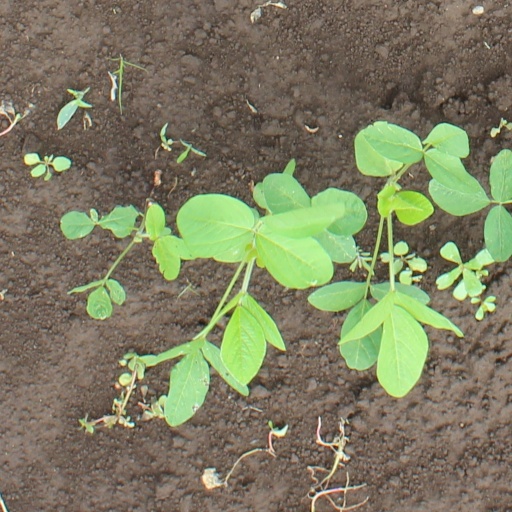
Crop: soybean